Kalkandere

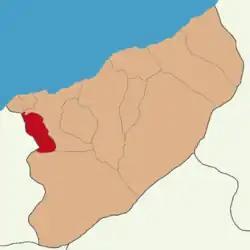
Kalkandere district center

Kalkandere is a town in Rize Province in the Black Sea region of Turkey, west of the city of Rize. It is the seat of Kalkandere District. Its population is 6,871 (2021).